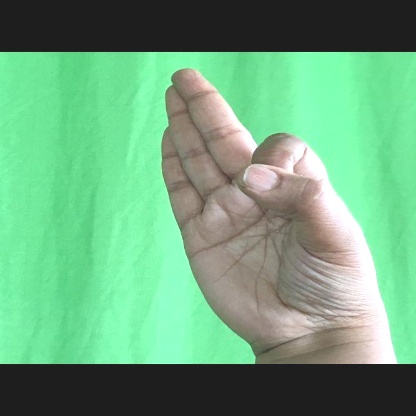
Mudra: Aralam